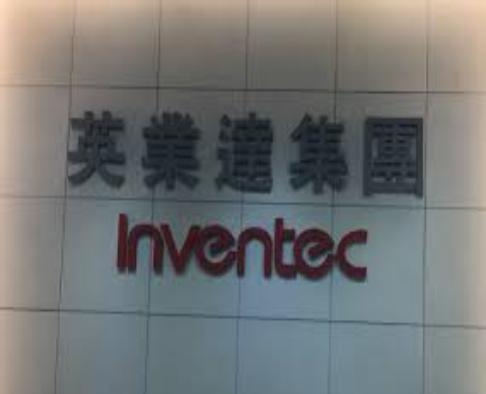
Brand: Inventec
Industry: Electronic